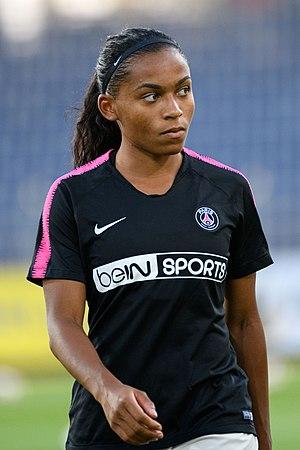
Perle Morroni, née le 15 octobre 1997 à Montpellier, est une footballeuse internationale française évoluant au poste d'arrière gauche au Paris Saint Germain.